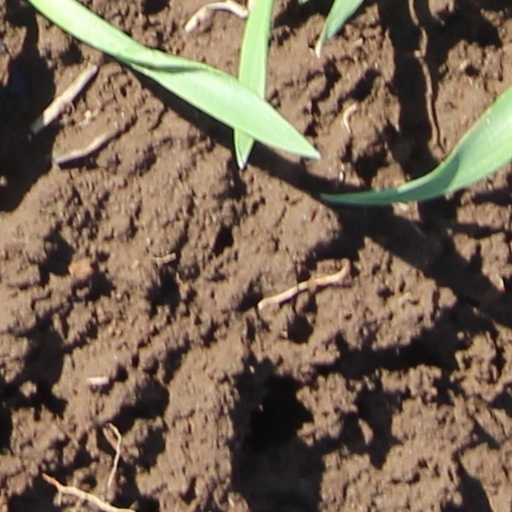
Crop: wheat